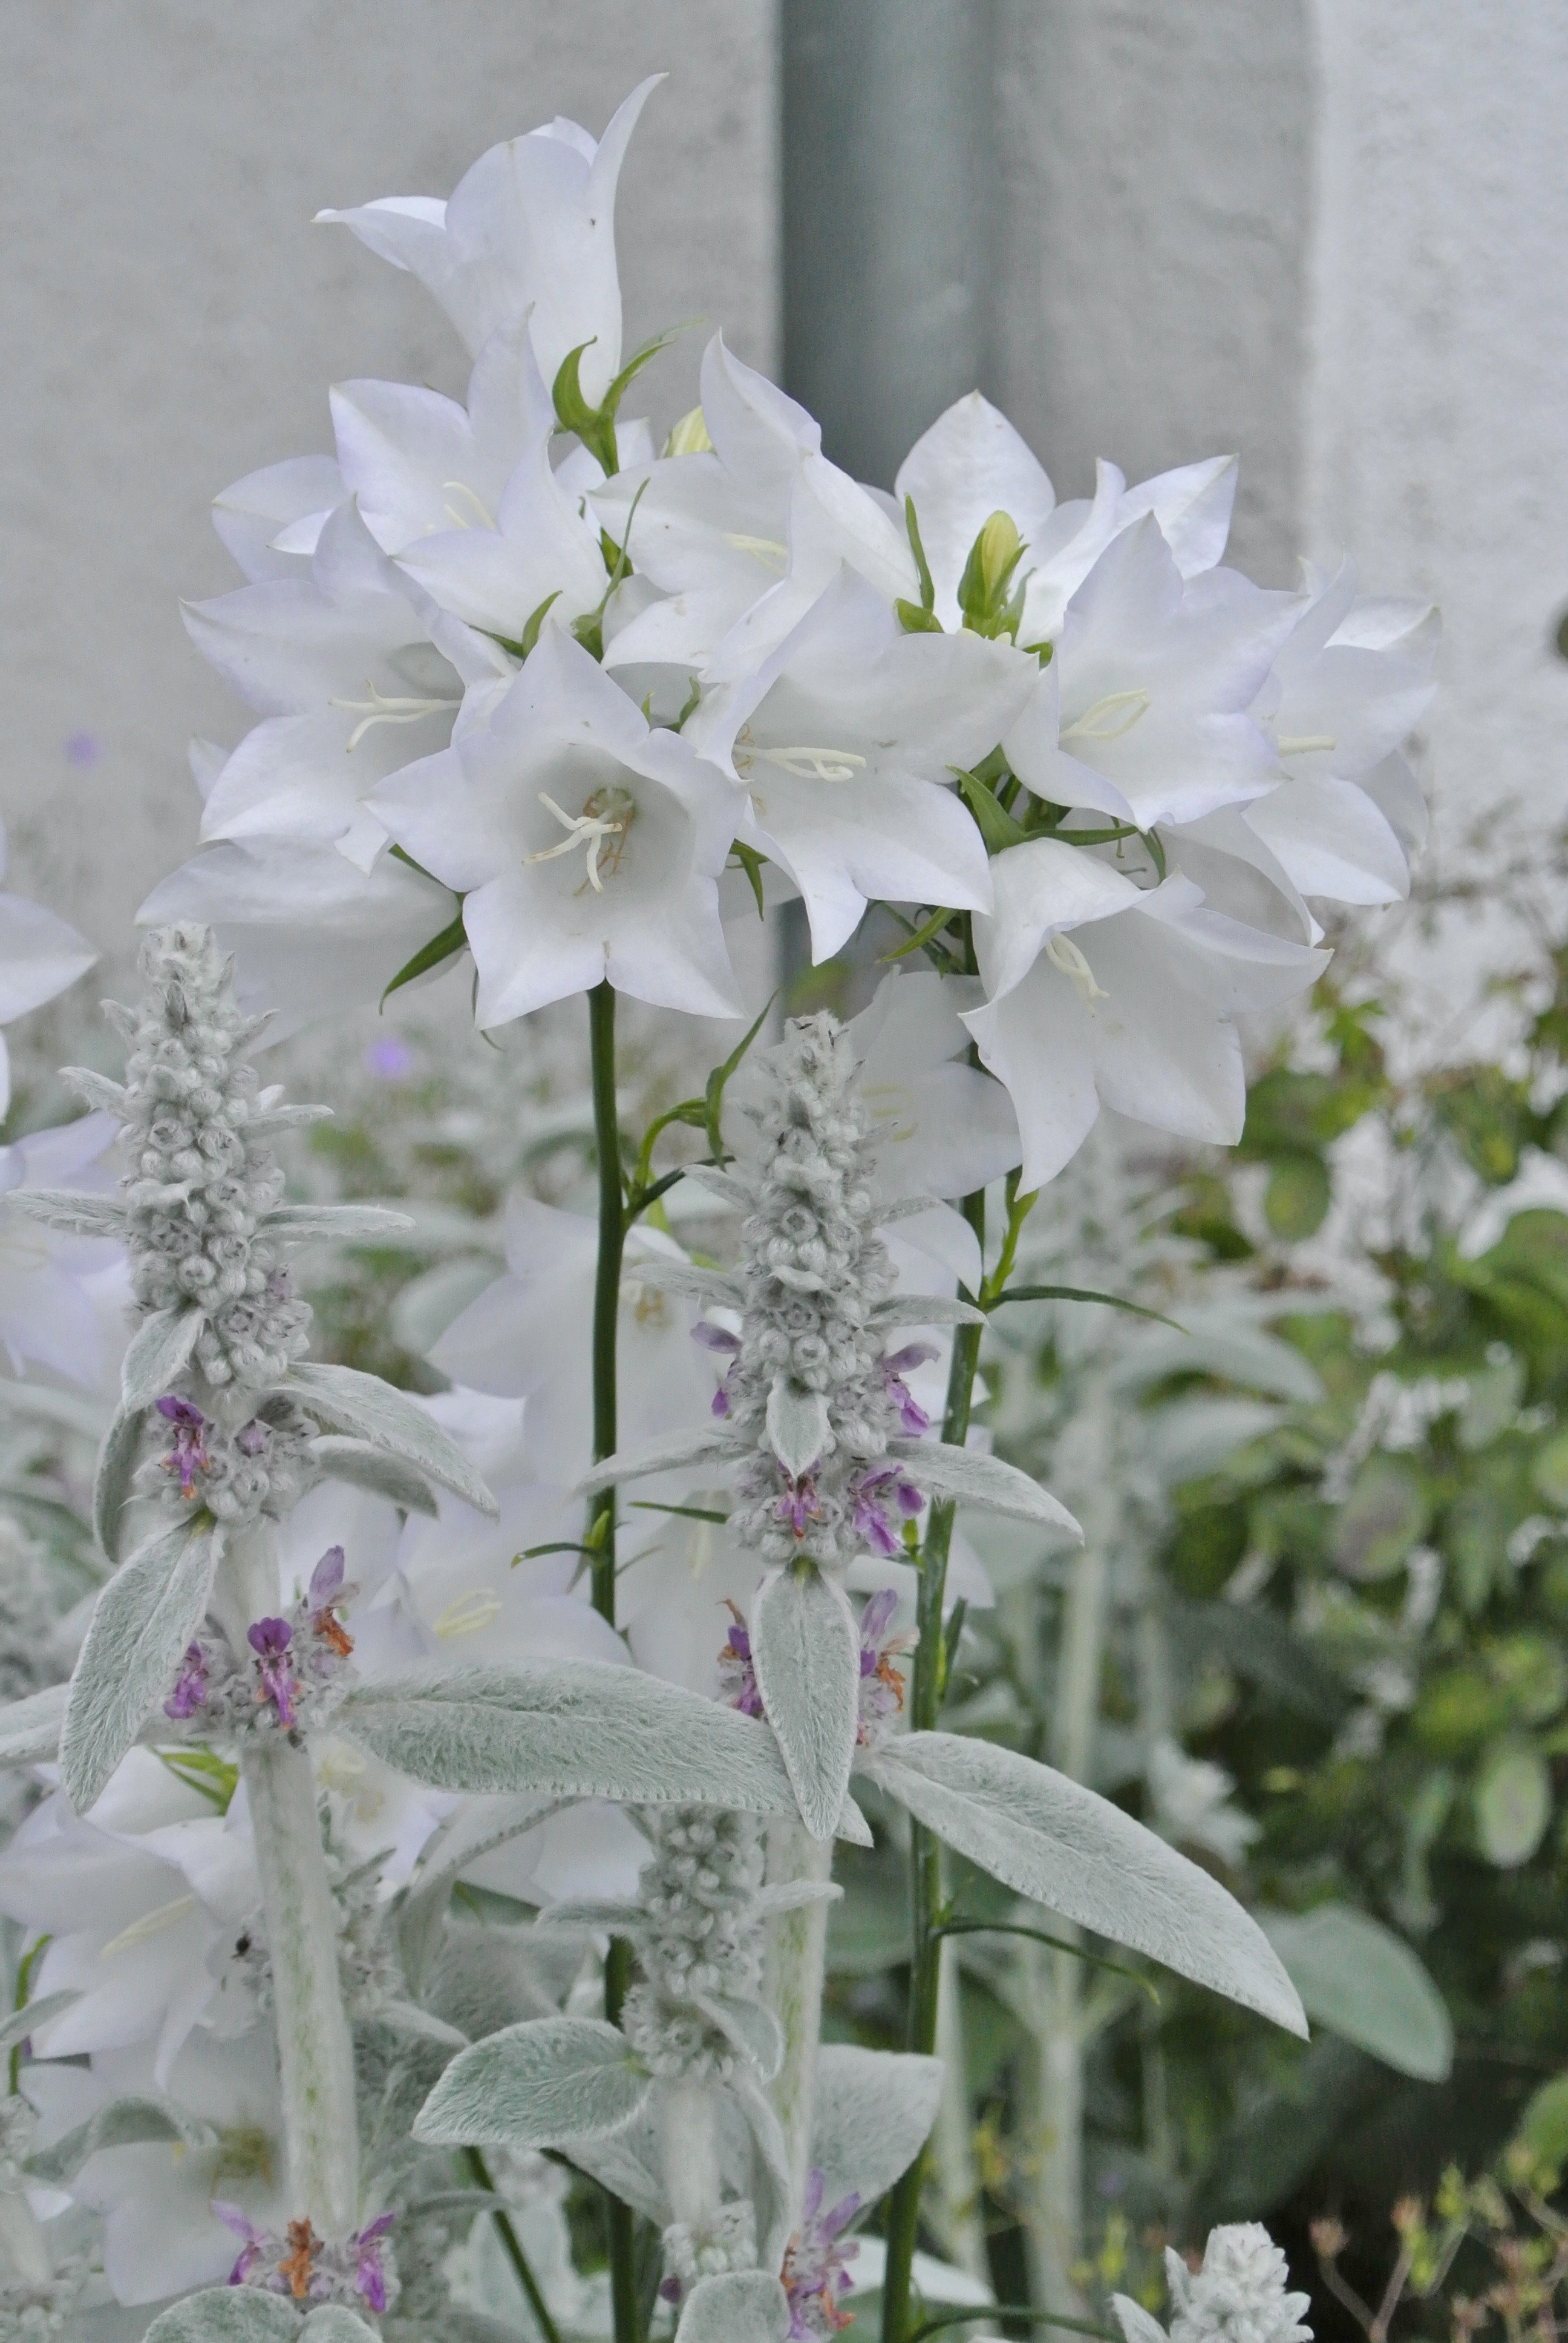
nature, blossom, light, plant, white, flower, bloom, summer, botany, garden, flora, flowers, digitalis, flowering plant, white splendour, land plant